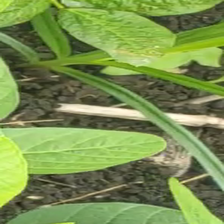
Weed species: Lavhala_(Cyperus_Rotundus)